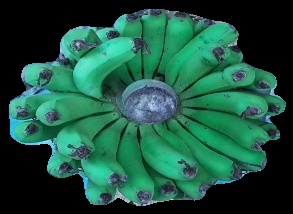
Variety: pachbale
Grade: grade2